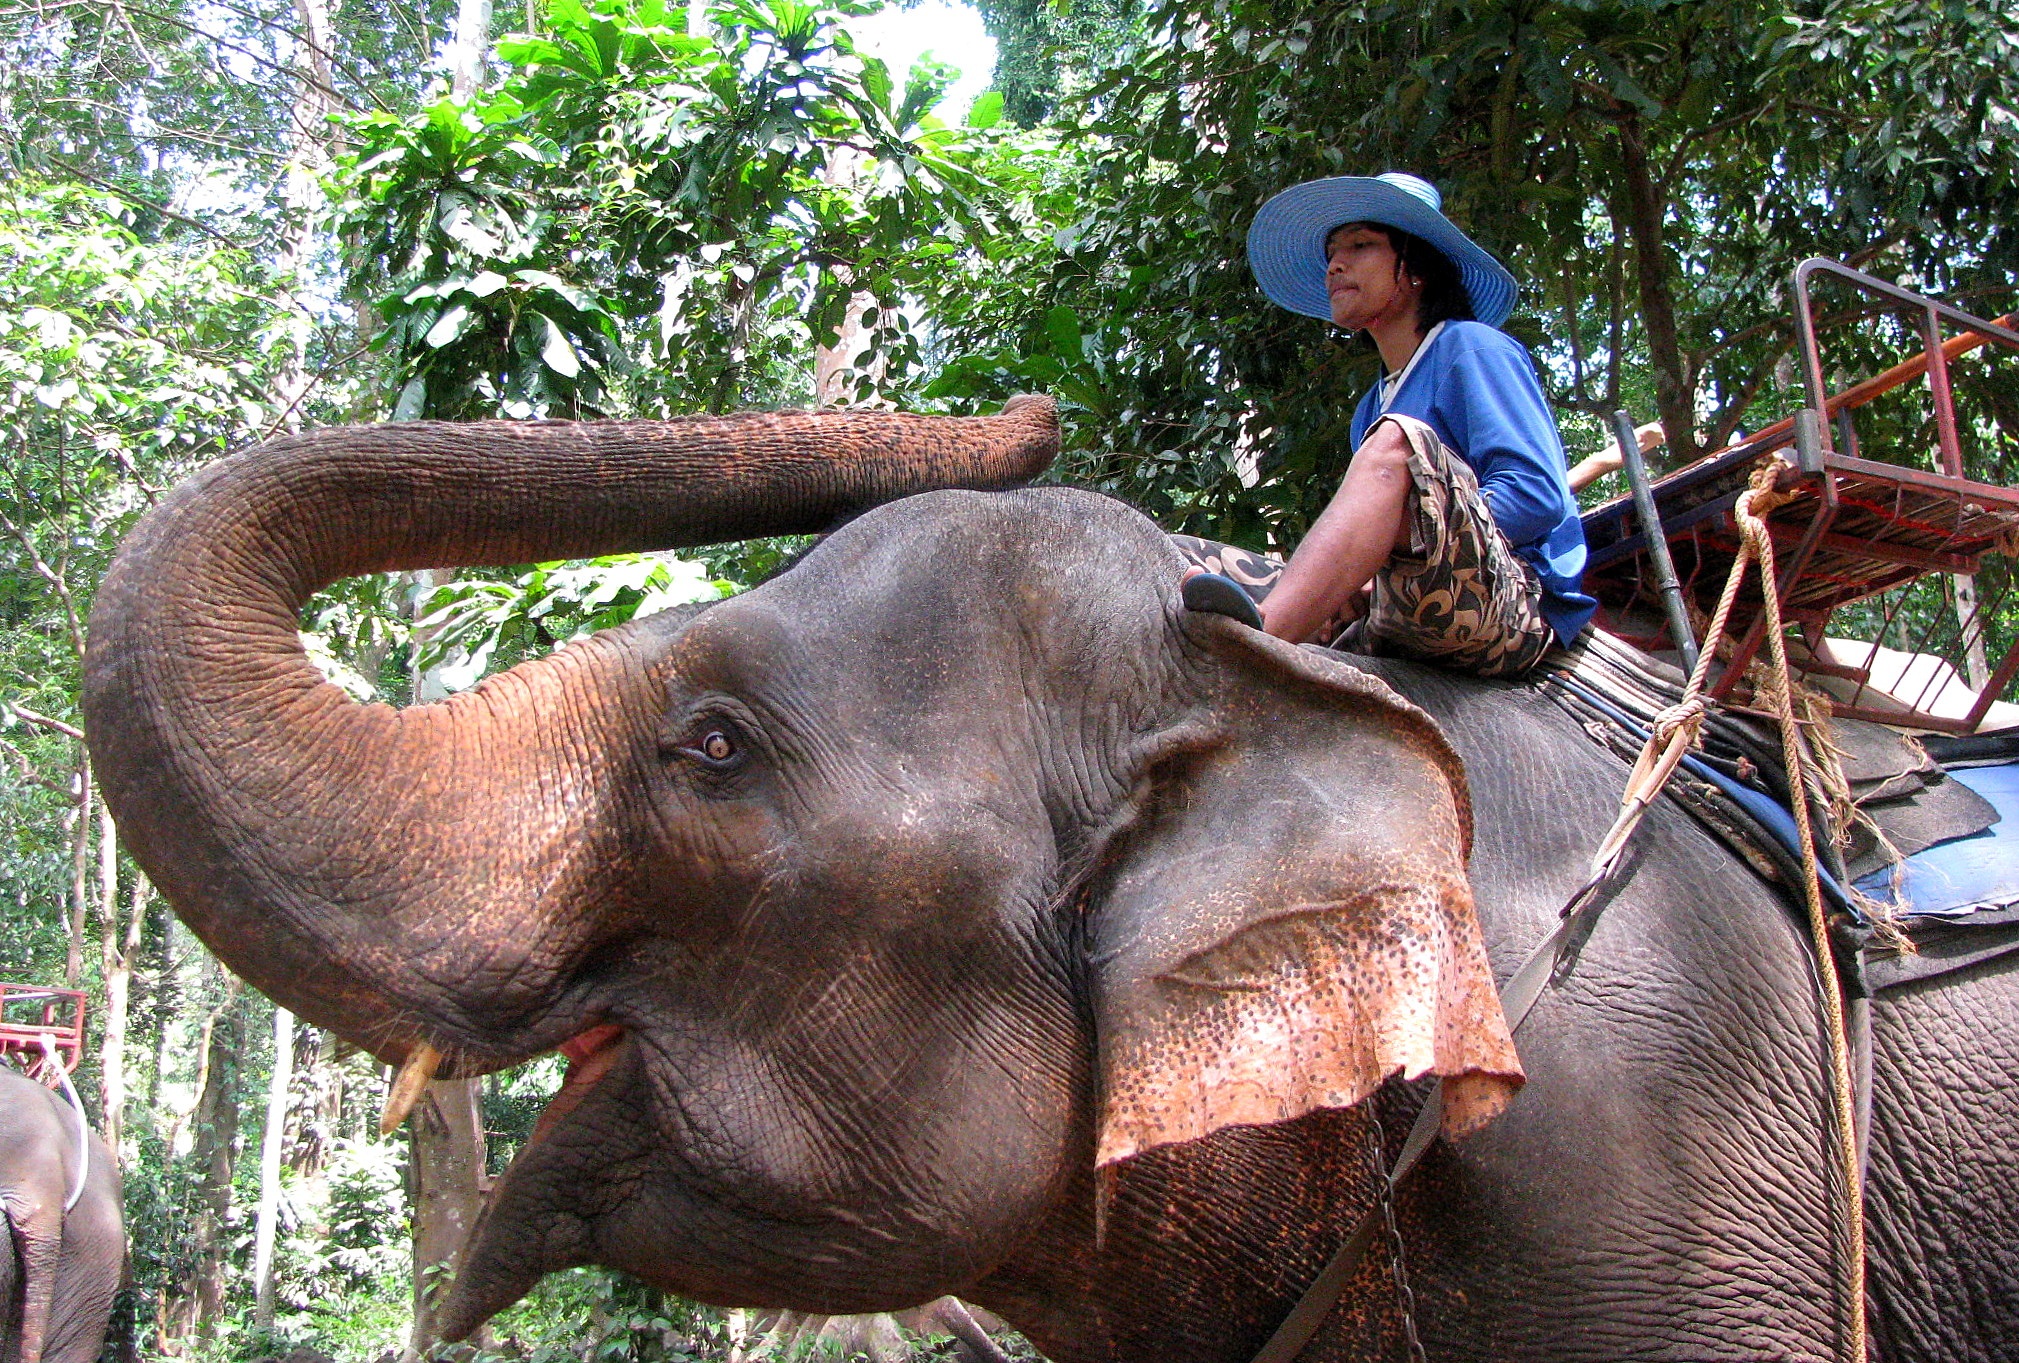
adventure, wildlife, zoo, jungle, mammal, fauna, elephant, safari, indian elephant, elephants and mammoths, mahout